2020 World Series

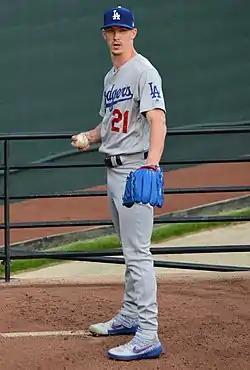
Game 3 winning pitcher Walker Buehler

For the pregame ceremony, Pentatonix performed the national anthem and four first responders threw out ceremonial first pitches.